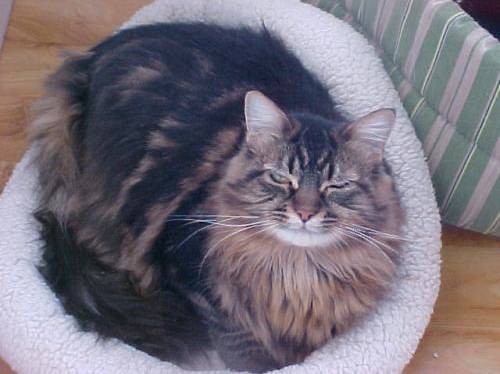
Label: cat